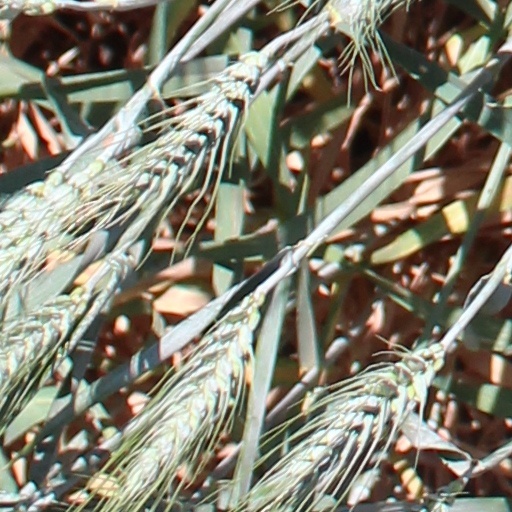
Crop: wheat